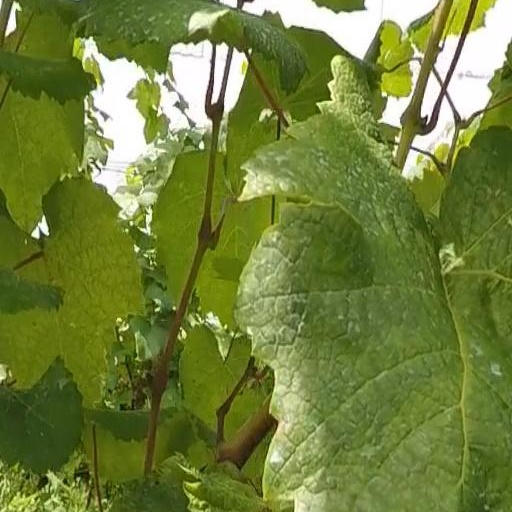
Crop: grape